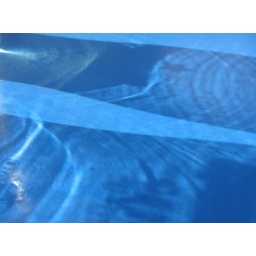
At a bar at the beach in Scheveningen (...the picture shows what we had there)